Zina (film)

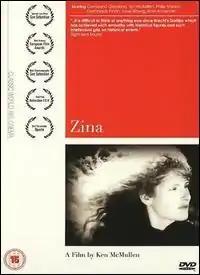
DVD cover

Zina is a 1985 award-winning film directed by Ken McMullen. It tells a story of a twentieth century Antigone, Zinaida Volkova (Domiziana Giordano), daughter of Leon Trotsky. In 1930s Berlin, Zina is being treated by the Adlerian psychotherapist Professor Arthur Kronfeld (Ian McKellen). During this psychoanalysis, which includes some hypnosis, she recalls incidents both from her own life and that of her father, as a leader of the Russian Revolution, as the holder of state power and later in exile. Against the background of the progressive deterioration of the situation in Europe, threatened by the rise of fascism and the spectre of the Second World War, Zina's identification with Antigone becomes more and more credible. What were her hallucinations begin to take objective form on the streets. The dynamics of Greek tragedy, always waiting in the wings, step forward to take control. "Zina" has won awards.